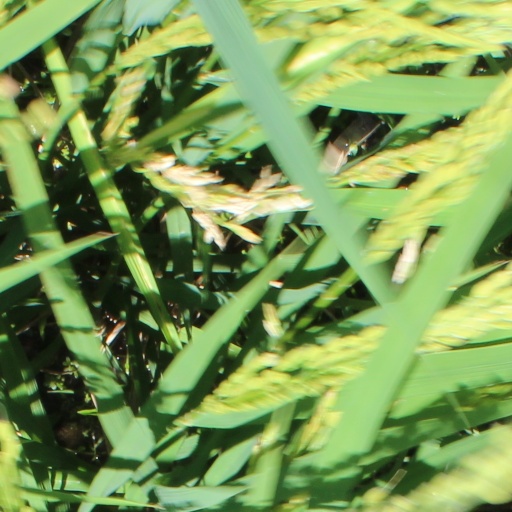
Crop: rice